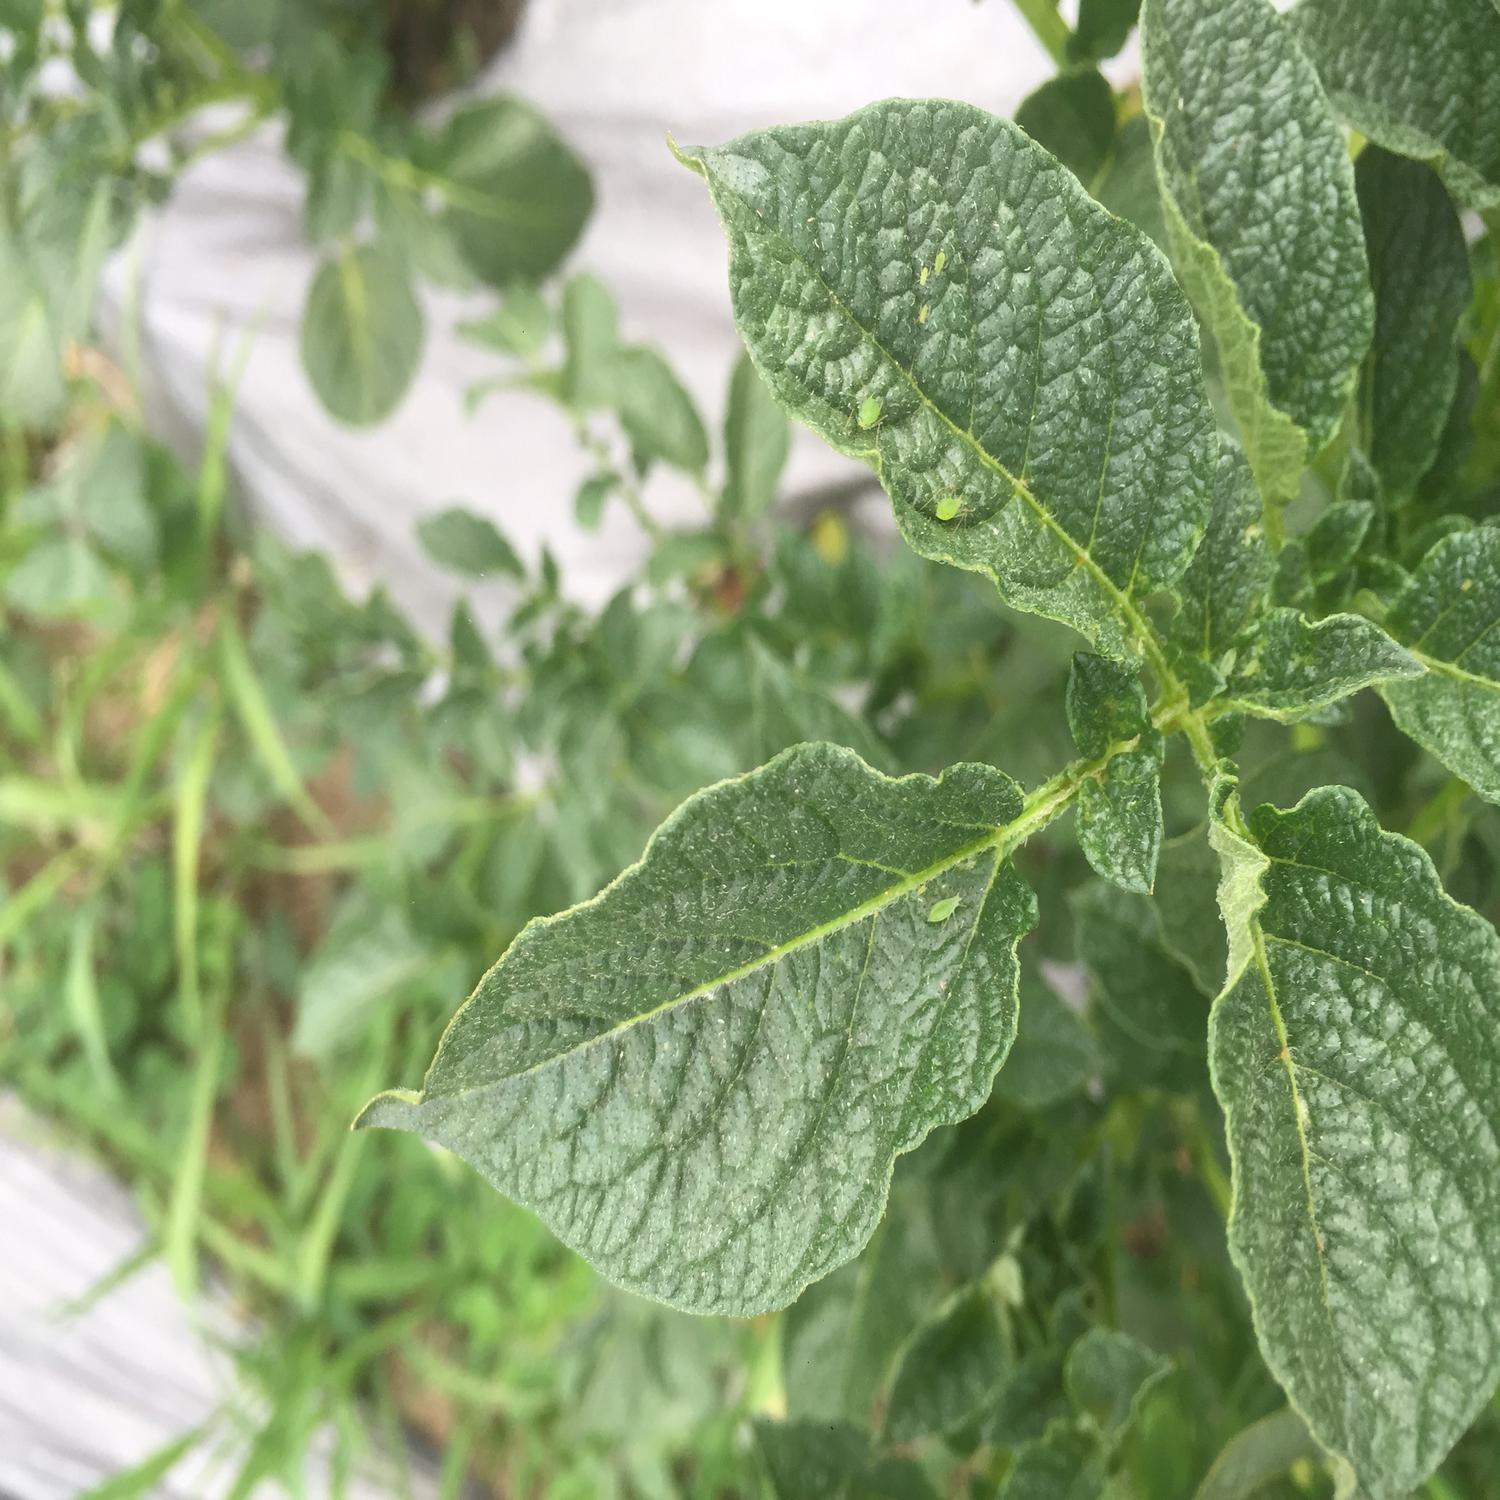
Etiqueta: Virus